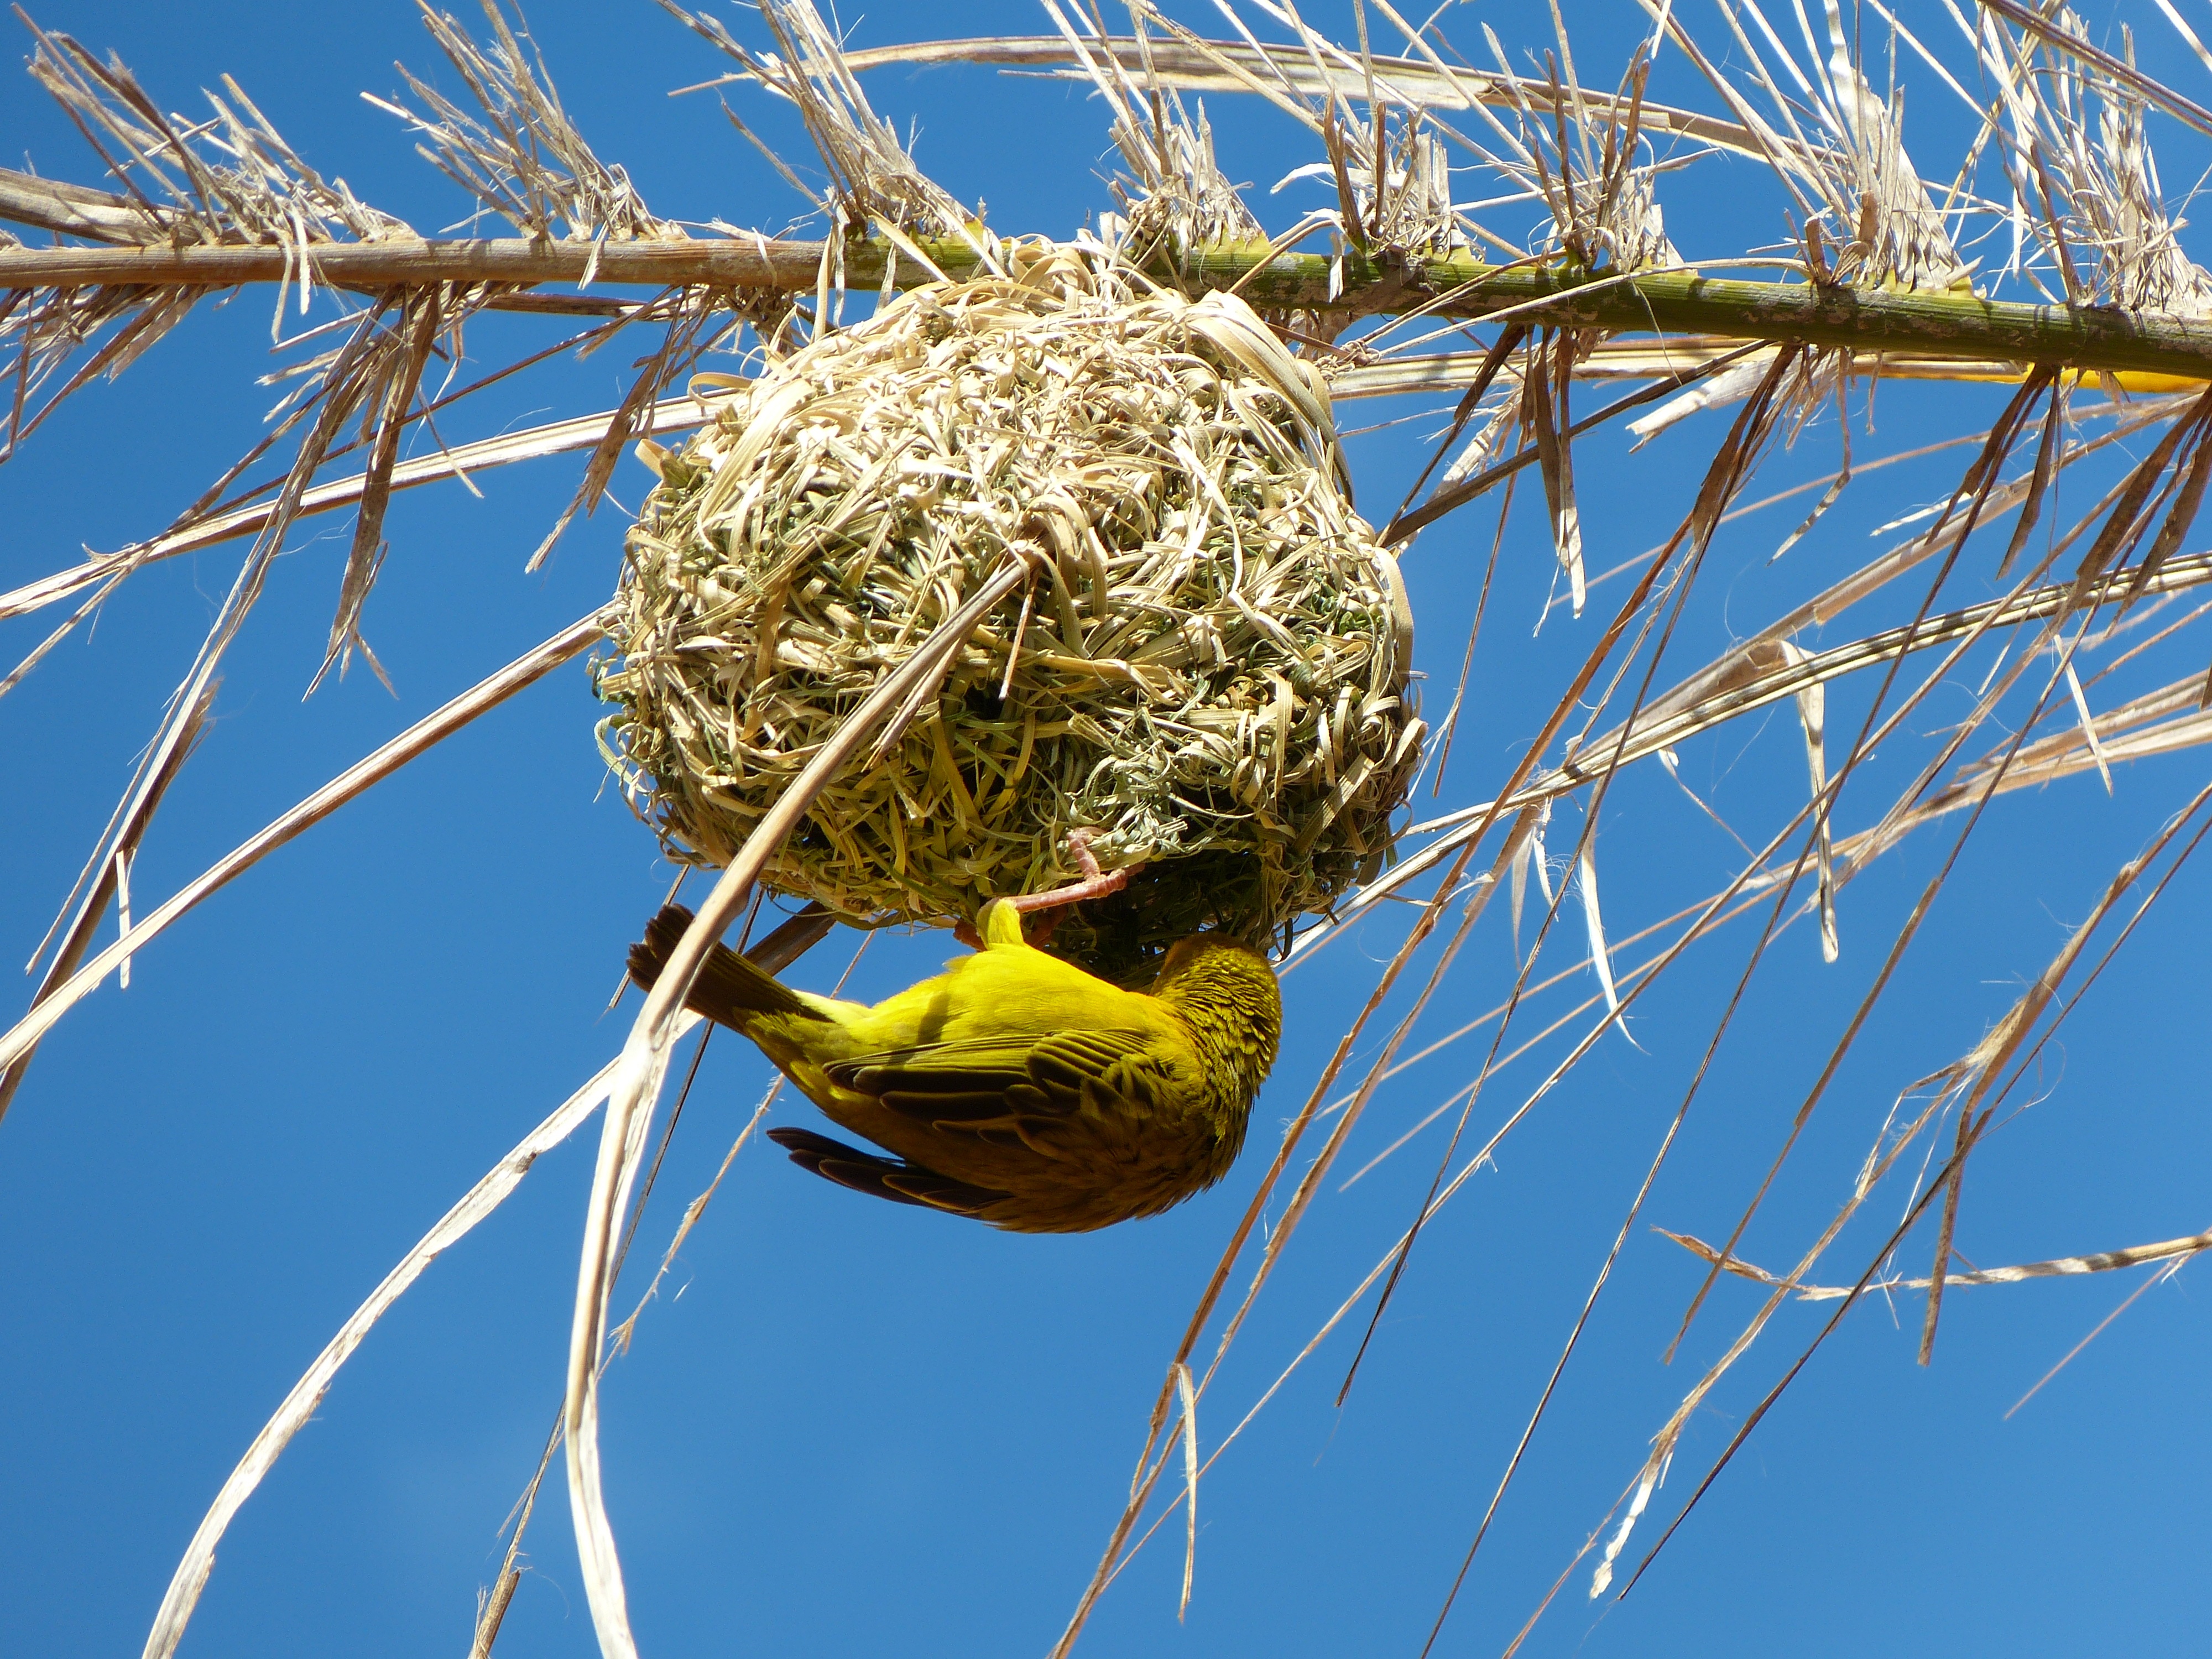
tree, nature, grass, branch, winter, bird, plant, leaf, flower, spring, blue, flora, twig, bird nest, nest, south africa, grass family, woody plant, perching bird, yellow weaver bird